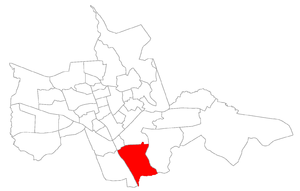
Tomazetti est un quartier de la ville brésilienne de Santa Maria, Rio Grande do Sul. Le quartier est situé dans district de Sede.